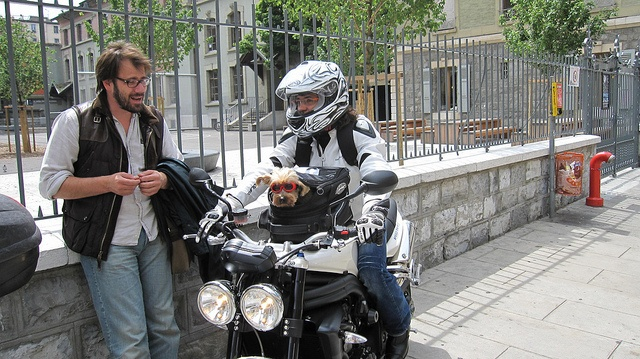
a man on a motorcycle talks to another man on the sidewalk.
A man carries his dog on his motorcycle
A woman on a motorcycle with her dog in glasses.
A man and his dog ride on a motorcycle.
A man riding a skateboard next to a man standing up against a fence.